Slowdive

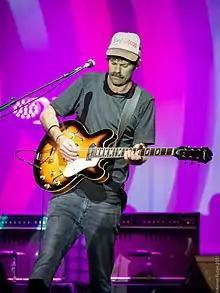
Neil Halstead at the Fox Theater in Oakland, California 2017

Slowdive were initially dismissed by the British independent music press. While reviews of the band's early extended plays were favorable, Slowdive's reputation took a downturn with the release of their debut album, "Just for a Day", which received middling reviews from publications such as "Melody Maker" and "Select". In 1991, Richey Edwards, guitarist and lyricist of Manic Street Preachers, proclaimed: "We will always hate Slowdive more than Hitler." Upon its release, "Souvlaki" was received similarly negatively; "Melody Maker"'s Dave Simpson infamously wrote, "I would rather drown choking in a bath full of porridge than ever listen to it again", three years after the publication praised the band's EPs for being "impossible, immaculate and serene". The band theorised that they came across as too soft and feminine, and were overshadowed by the emergence of Britpop at the same time. Said Goswell of Britpop: "It was very laddy." About the band's initial poor reviews, Goswell said: "Within about a year of being in the industry, I became very disenchanted, because of the treatment that we got from this small amount of UK journalists. Obviously, they held a lot of power in this country at that point." In 2004, "The Independent" referred to Slowdive as a "long-forgotten indie band".